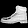
Label: Ankle boot